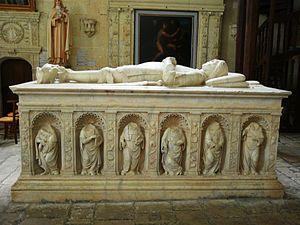
Gisant d'Arthus Gouffier, intérieur de la Collégiale Saint Maurice d'Oiron, Deux-Sèvres, France
Artus Iᵉʳ Gouffier de Boisy, né le 6 septembre 1475 à Boisy et décédé le 13 mai 1519 à Montpellier, est un diplomate français.
La Renaissance française est un mouvement artistique et culturel situé en France entre le milieu du XVᵉ siècle et le début du XVIIᵉ siècle. Étape de l'époque moderne, la Renaissance apparaît en France après le début du mouvement en Italie et sa propagation dans d'autres pays européens.
Le nom de Juste est le nom habituellement donné à une famille de sculpteurs italiens.